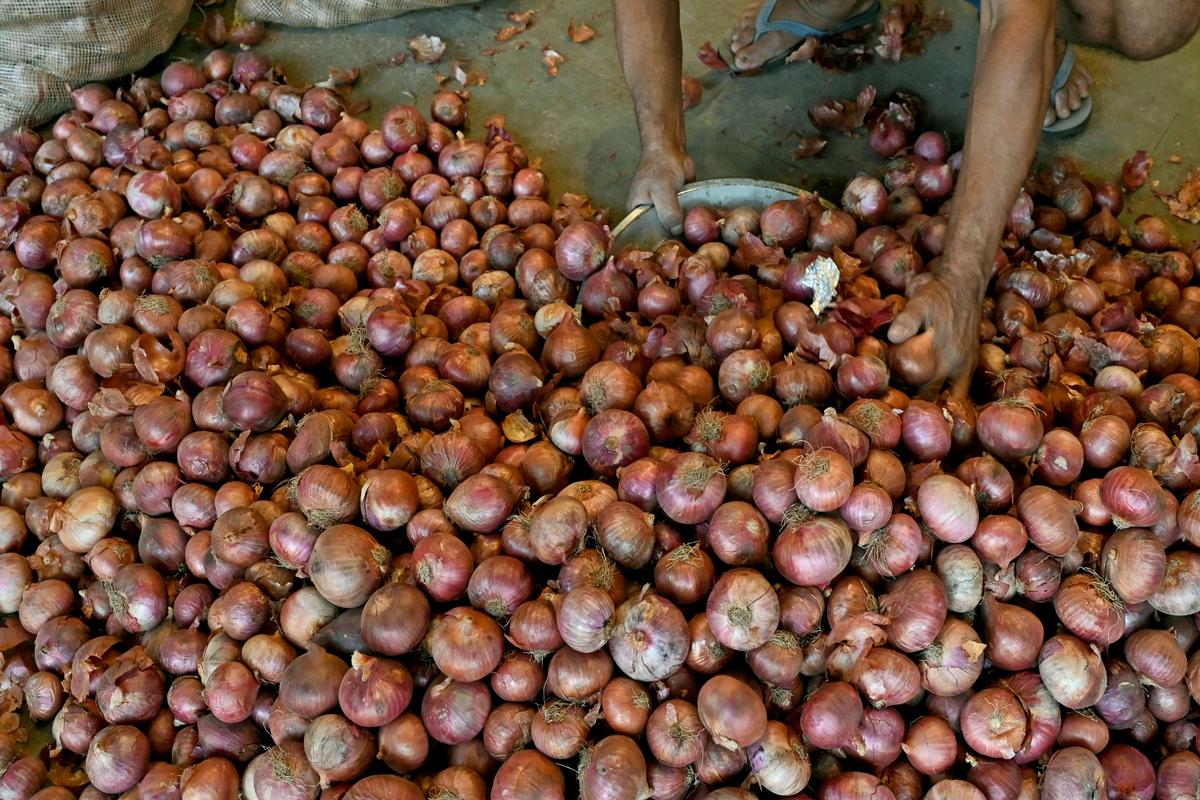
Mfumo wa kilimo cha hydroponi kilimo cha wima ambapo mimea ya kijani na kuwa ndani ya merija ya plastiki iliyopangwa kwa safu nyingi, mimea inaonekana kuwa na afya nzuri na majani yake ni ya kijani kibiti ishara ya kuwa virutubisho vinavyotumika vinafanya kazi vizuri.